La Poterie-Cap-d'Antifer

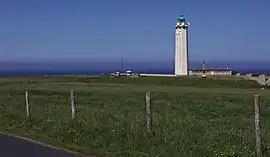
Cap d'Antifer Lighthouse

La Poterie-Cap-d’Antifer is a commune in the Seine-Maritime department in the Normandy region in northern France. It is located within the Seine-Maritime department.